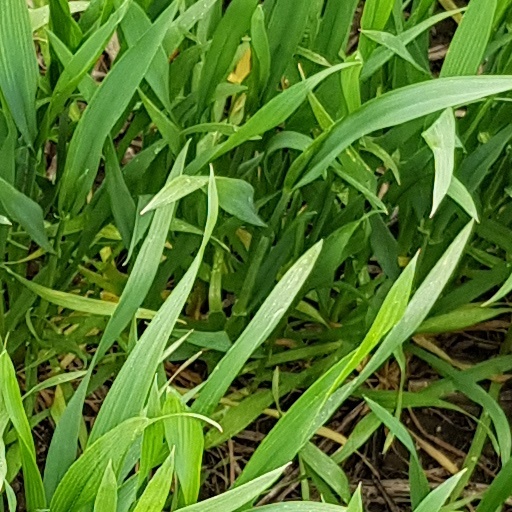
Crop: wheat